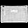
Label: Bag